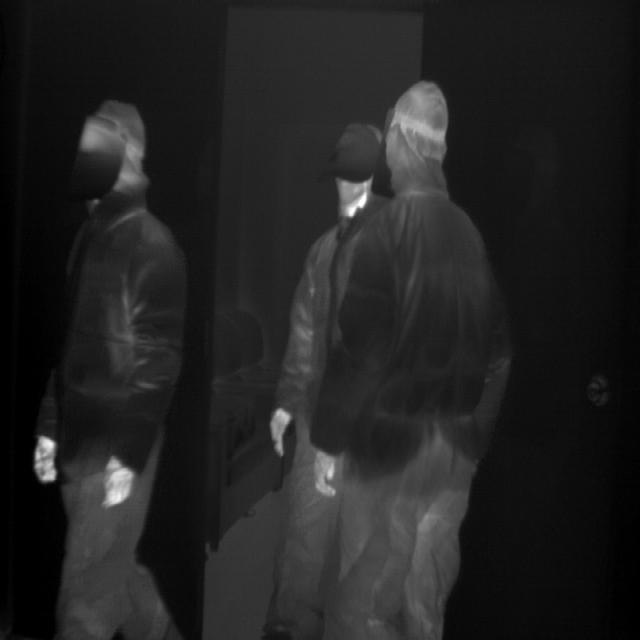
Detected objects:
label: person
label: person
label: person